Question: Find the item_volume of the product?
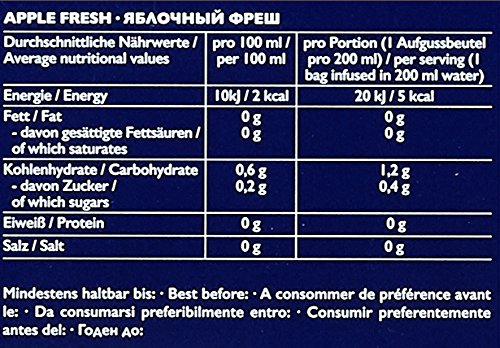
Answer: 100.0 millilitre